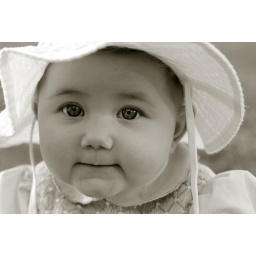
Baby girl in hat